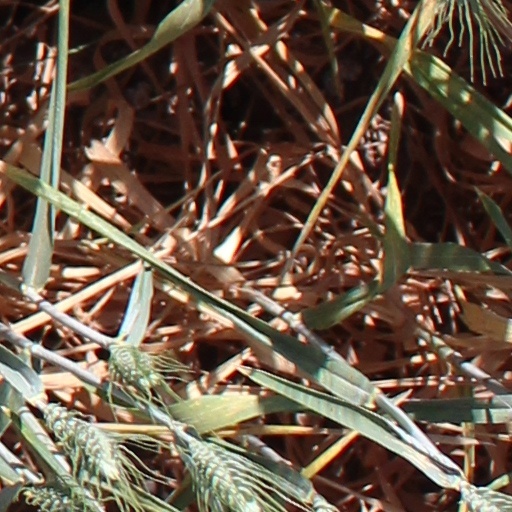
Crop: wheat